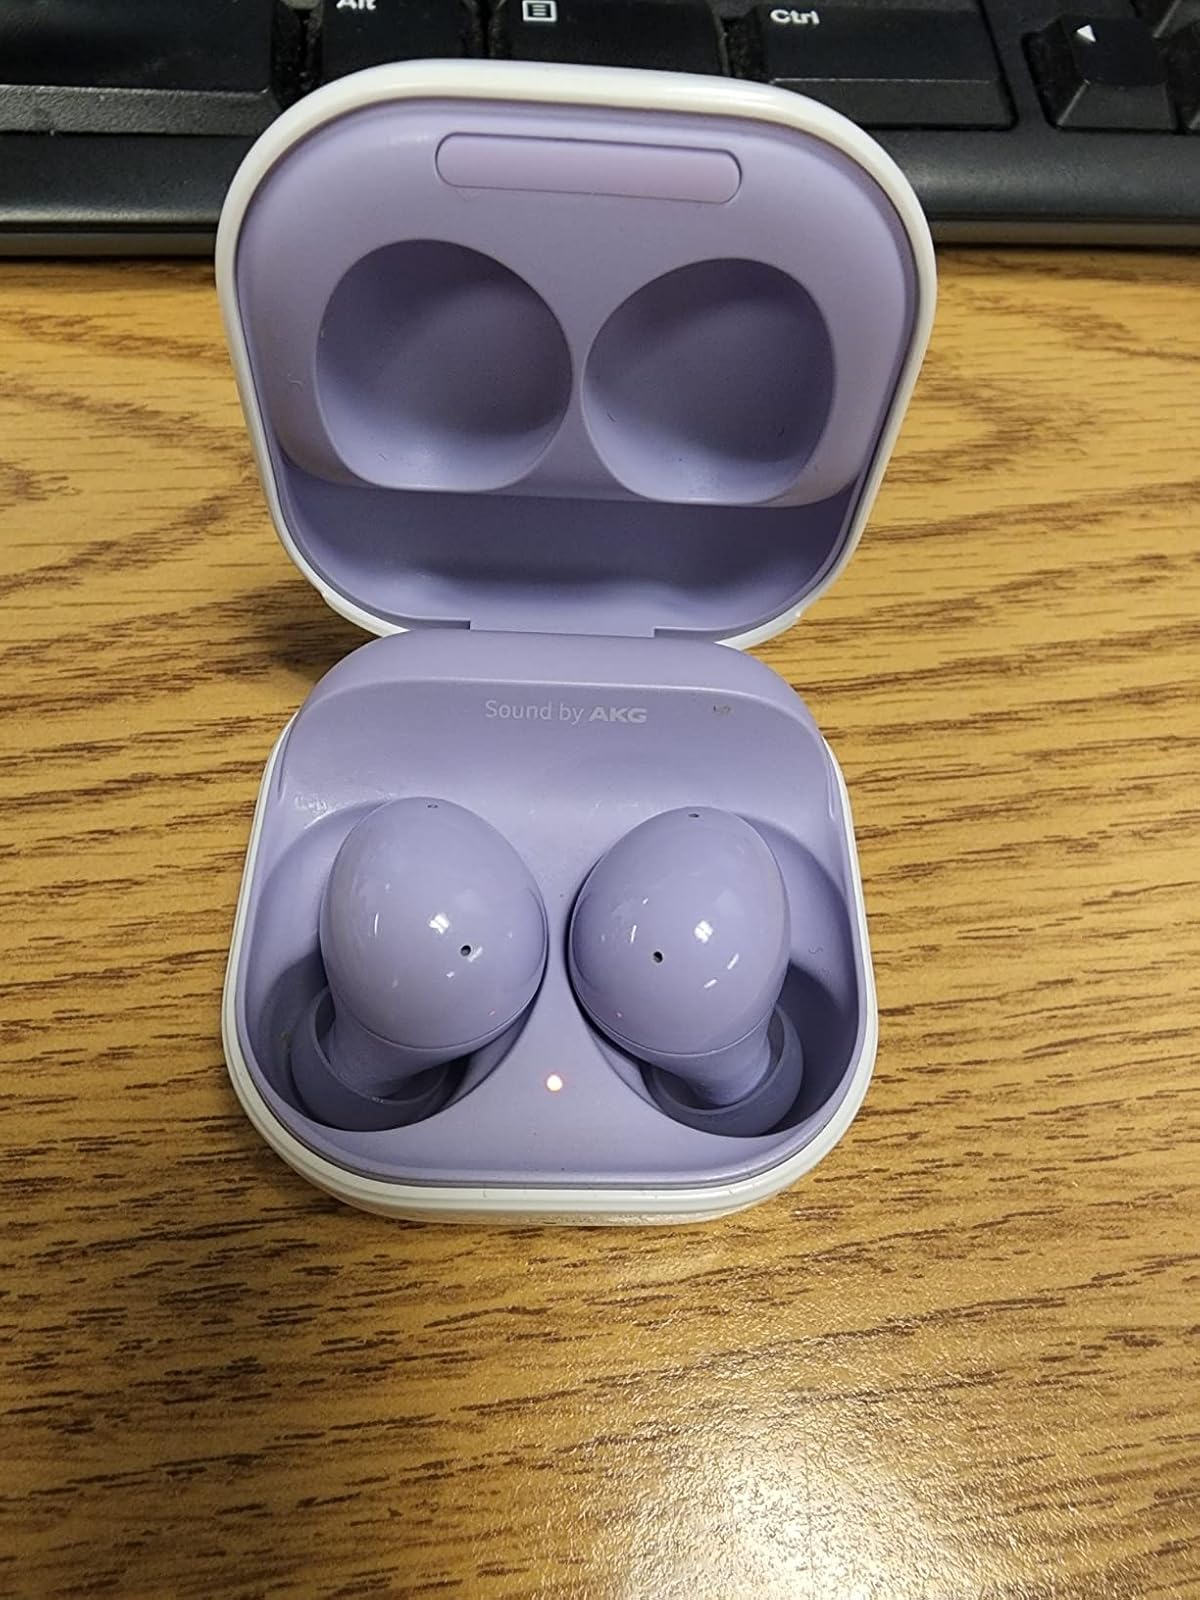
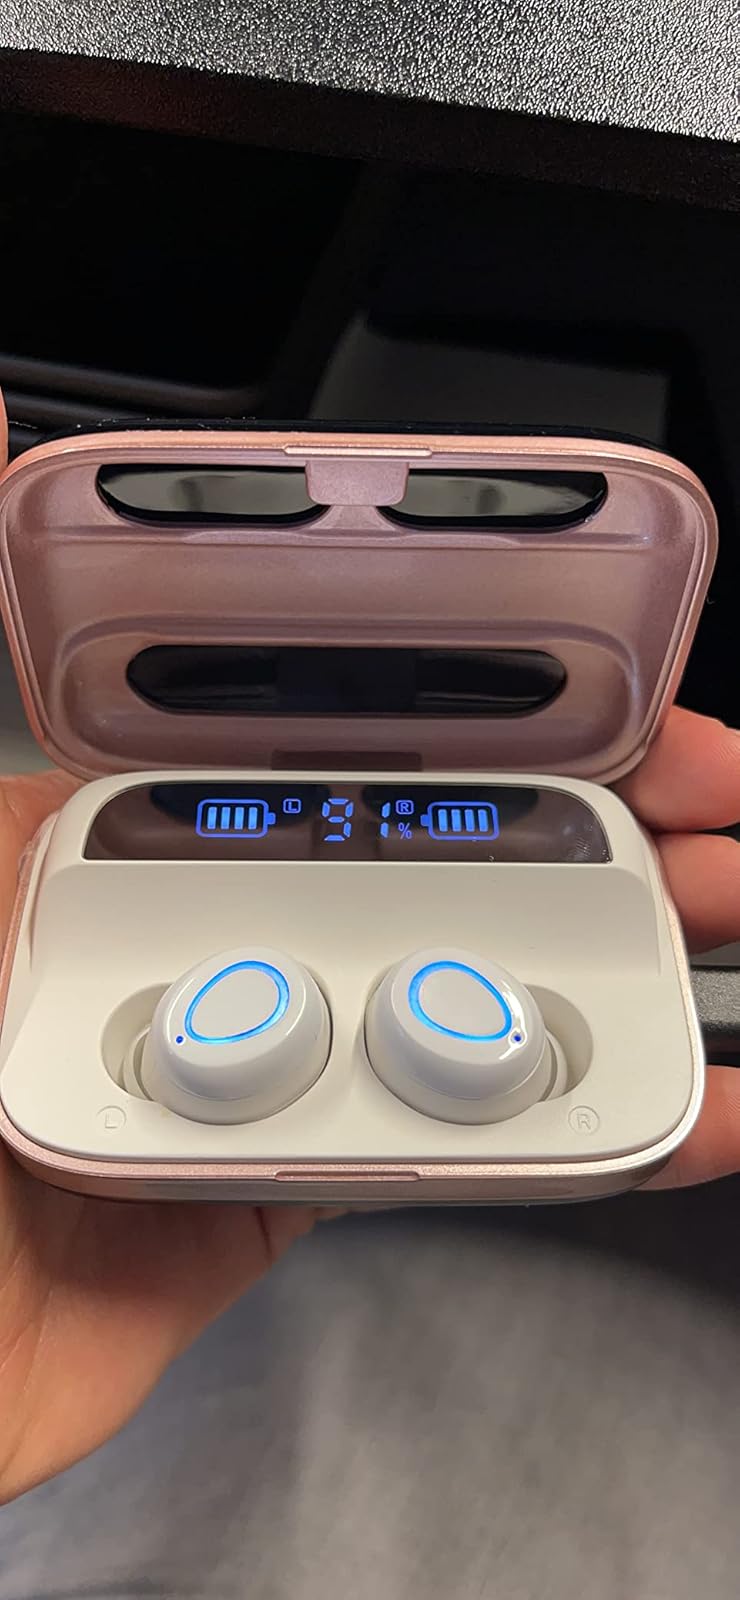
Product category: earbuds
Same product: no